High School Musical: O Desafio

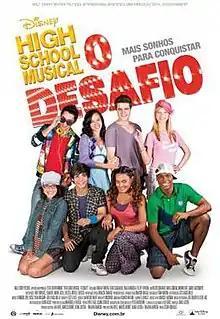
"High School Musical: O Desafio" poster

High School Musical: O Desafio is a spin-off film, to the "High School Musical" franchise. It is one of three feature film adaptations of a script written by Pablo Lago and Susana Cardozo and based on the book "Battle of the Bands"; this release for the Brazil market. The film stars the finalists of the Brazilian reality television "" competition series, including: Olavo, Renata, Fellipe, Paula, Moroni, Beatriz, Samuel and Karol. Additionally, Wanessa Camargo features in a supporting role. Principal photography took place in April 2009, in Rio de Janeiro; and is notable for being the third Disney-branded feature film made in Latin America. To coincide with the Brazilian culture, the state of Bahia collaborated on developing a unique rhythm to the movie's choreography.